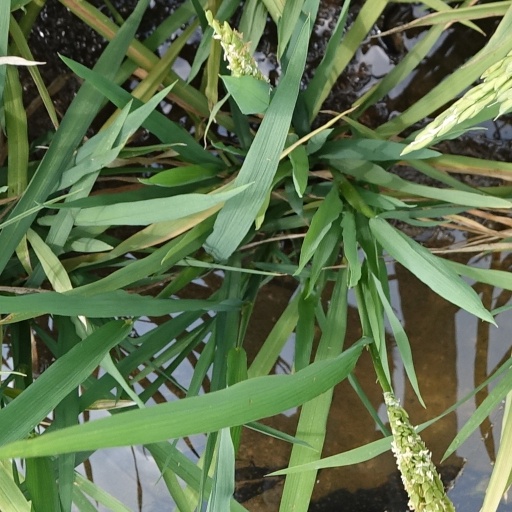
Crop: rice